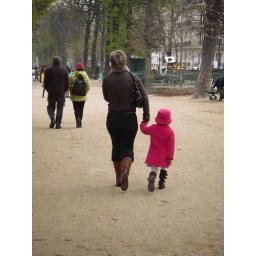
cute little girl in pink